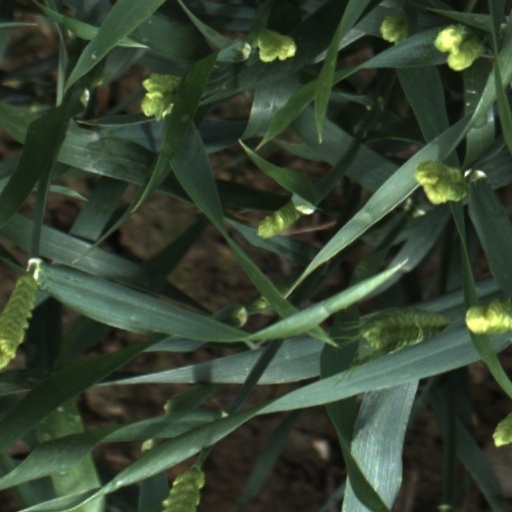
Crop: wheat